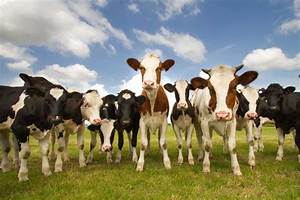
Label: cow